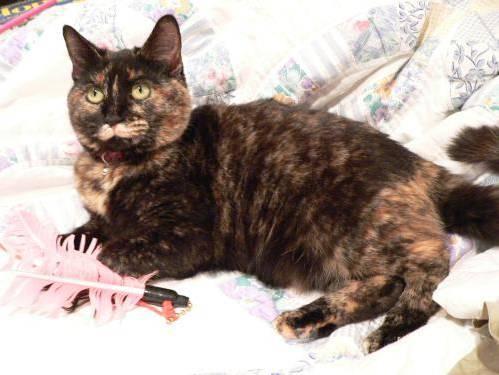
cat